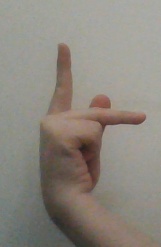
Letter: dha